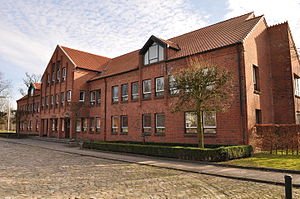
Ammersbek
Rådhuset i Ammersbek
Ammersbek er en amtsfri by og kommune i det nordlige Tyskland, beliggende under Kreis Stormarn, i den sydøstlige del af delstaten Slesvig-Holsten.